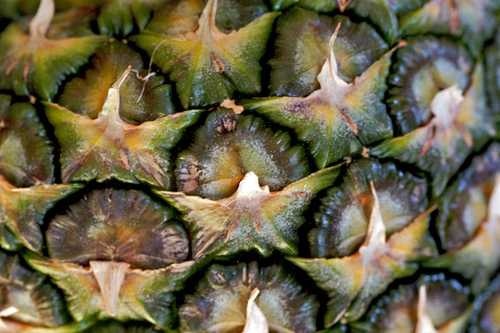
Label: Pineapple